Jean Thomson Harris

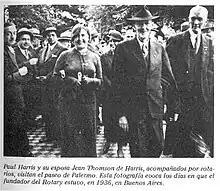
Jean Thomson Harris and Paul Harris in Buenos Aires during a tour of South American clubs

In 1934 Jean and Paul were invited to visit the Rotary Club of Edinburgh, where the Lord Provost invited Paul to speak as guest of honour at the Assembly of the Lord Provosts of Scotland.